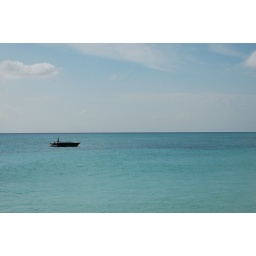
A solitary boat in the ocean off the coast in Playa Del Carmen